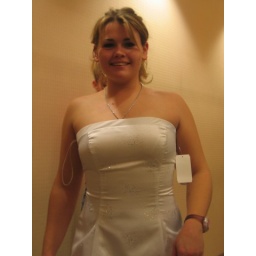
Anne in white dress